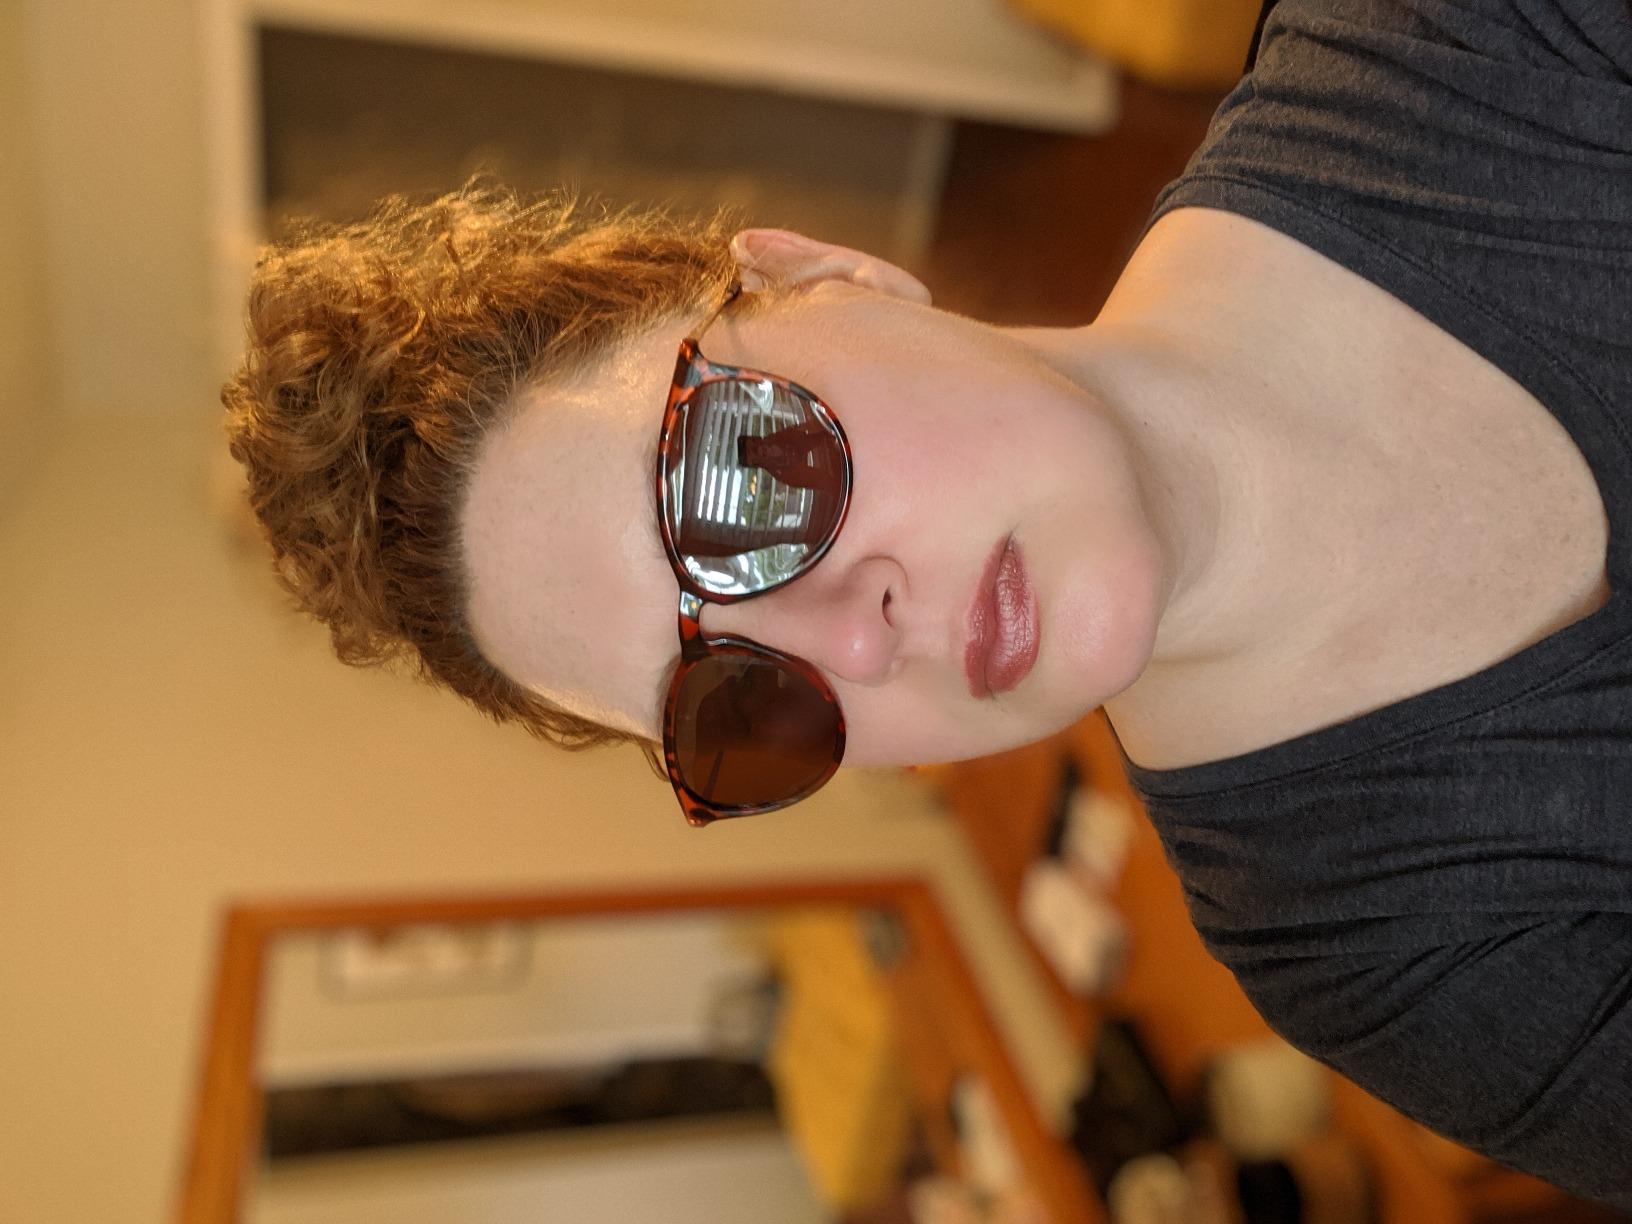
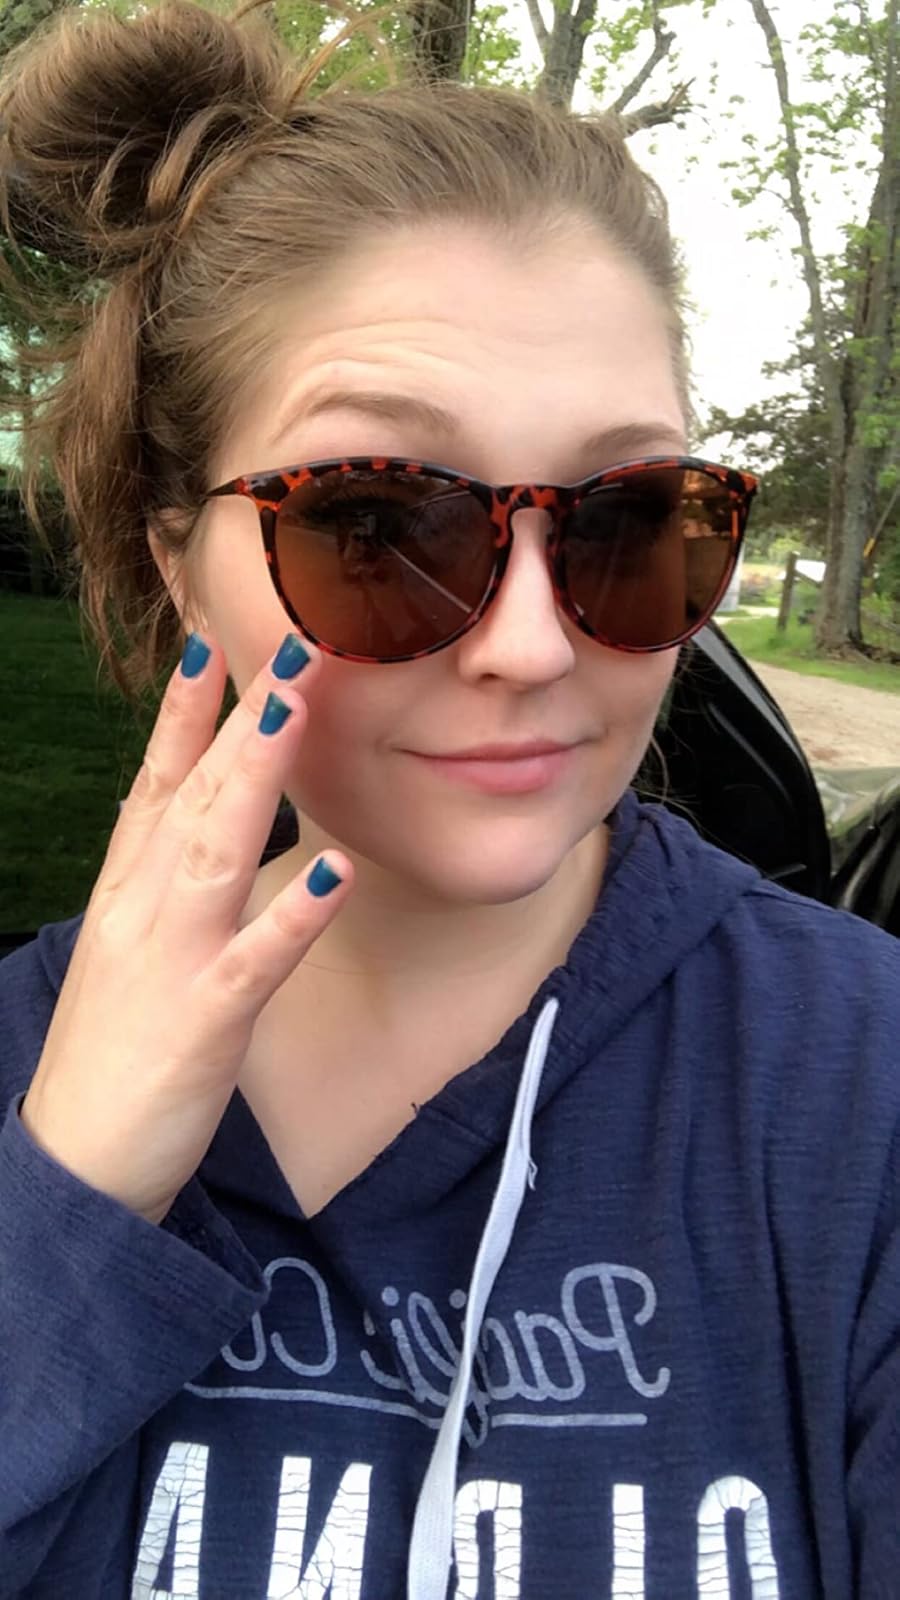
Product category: accessories_sunglasses
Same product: yes